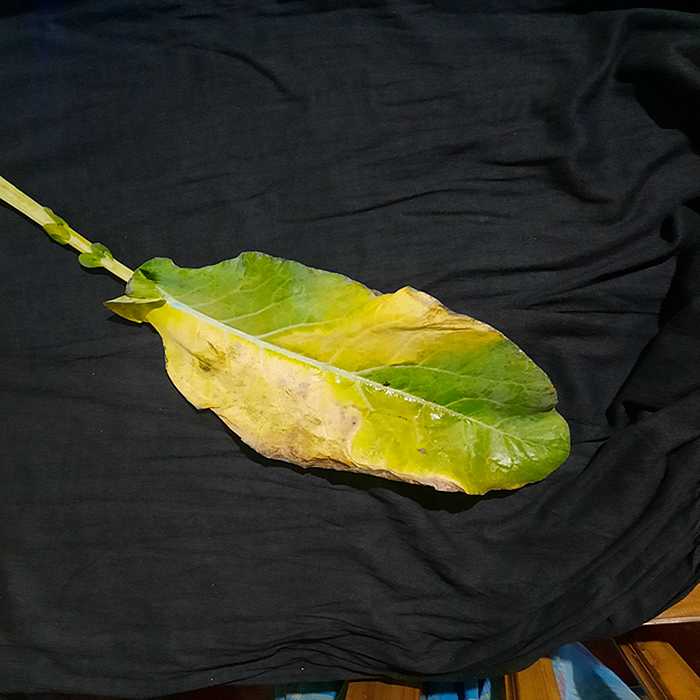
Plant: Cauliflower
Label: Black Rot